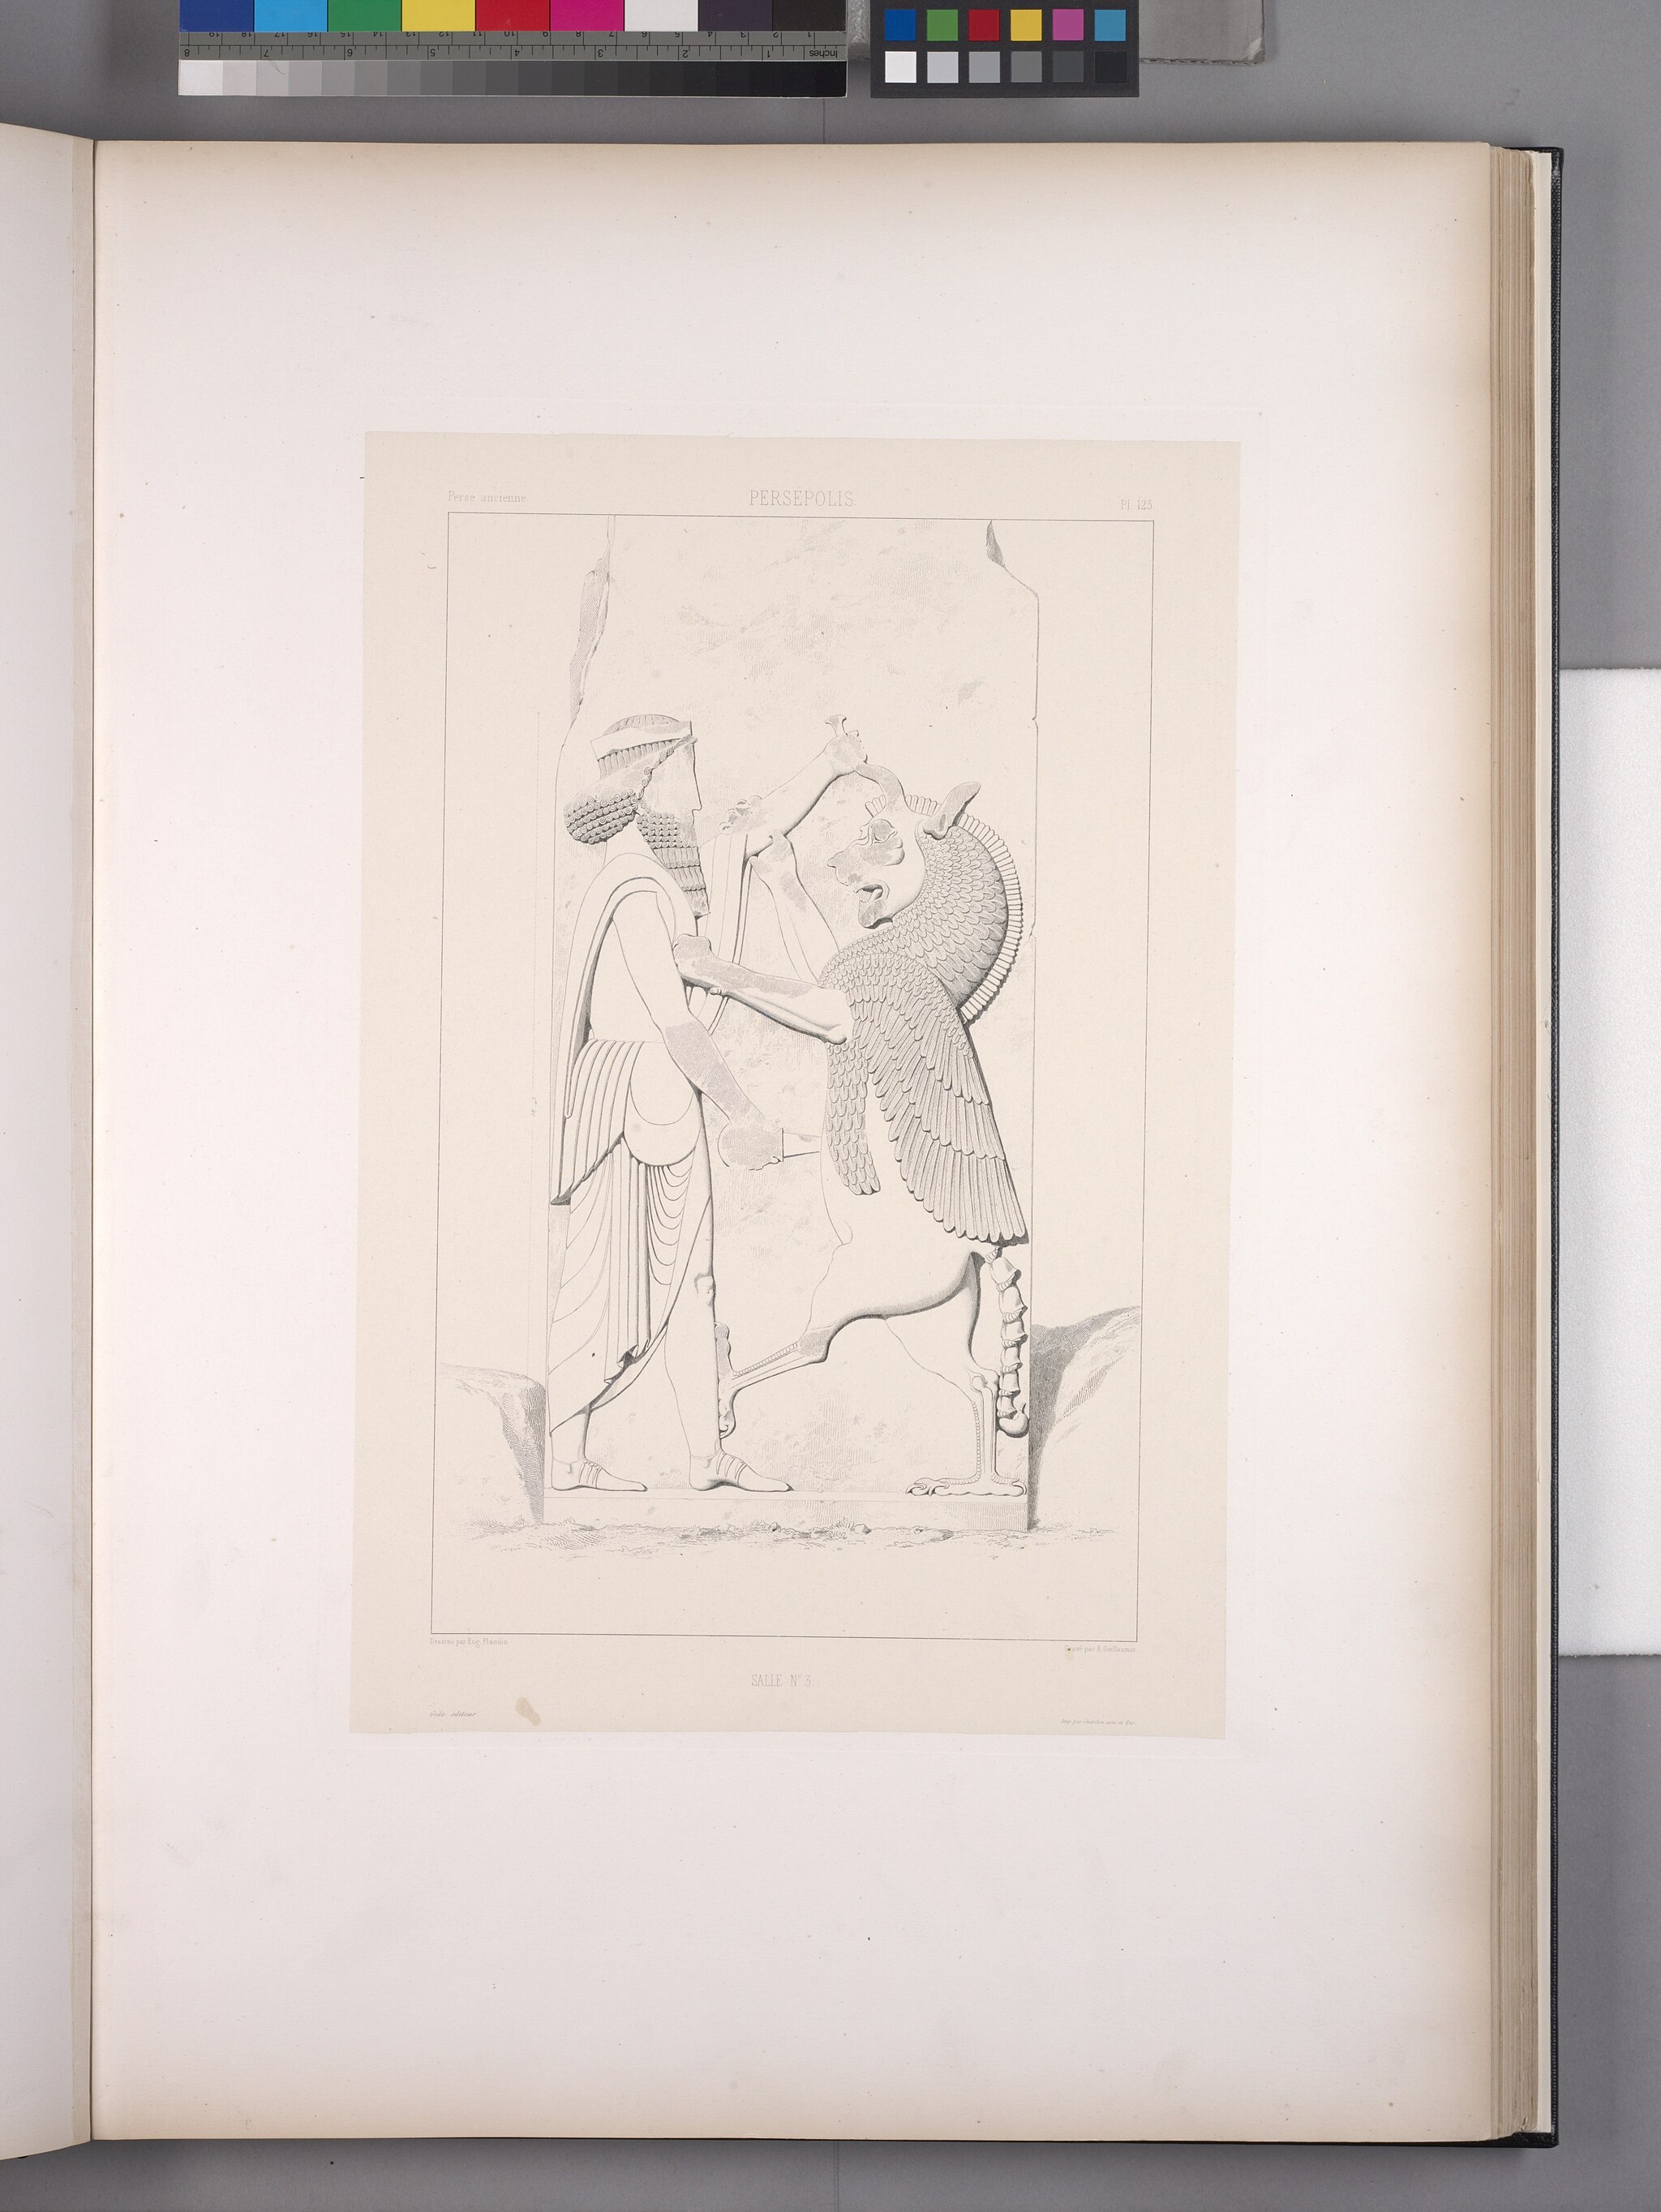
Title: Persépolis. (Palais no. 3) Salle no. 3. (Bas-relief) (NYPL b12482496-1542836)
Description: Persépolis. [Palais no. 3] Salle no. 3. (Bas-relief)
Date: 1851
Categories: Images uploaded by Fæ, PD-old-100-expired, PD-scan (PD-old-auto-expired), Images from the New York Public Library, CC-PD-Mark, NYPL General Research Division, Persepolis in the 19th century, Voyage en Perse, PD-old missing SDC copyright status, Reliefs of king killing a composite figure, Tachara, Persepolis, Illustrations of Persepolis, Illustrations of Tachara